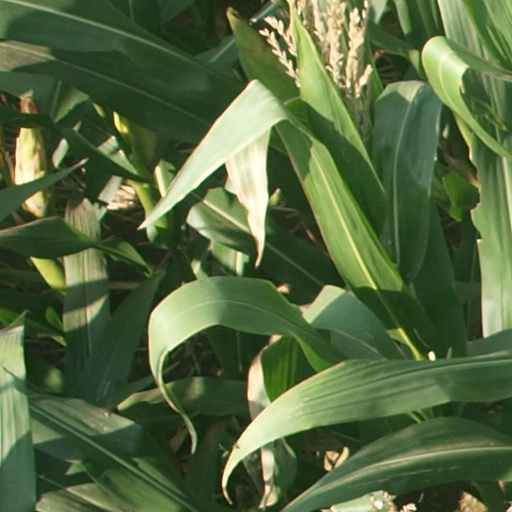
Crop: maize; corn